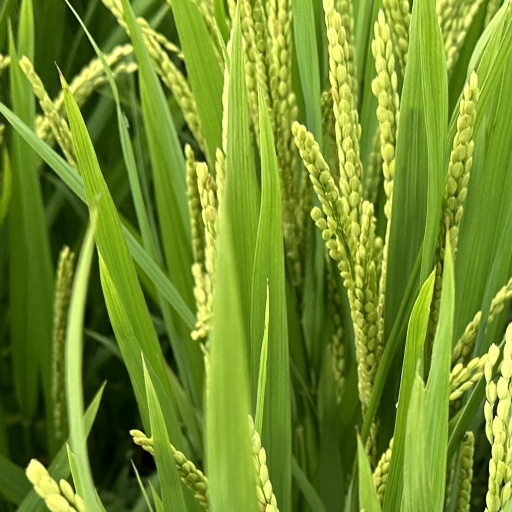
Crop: rice